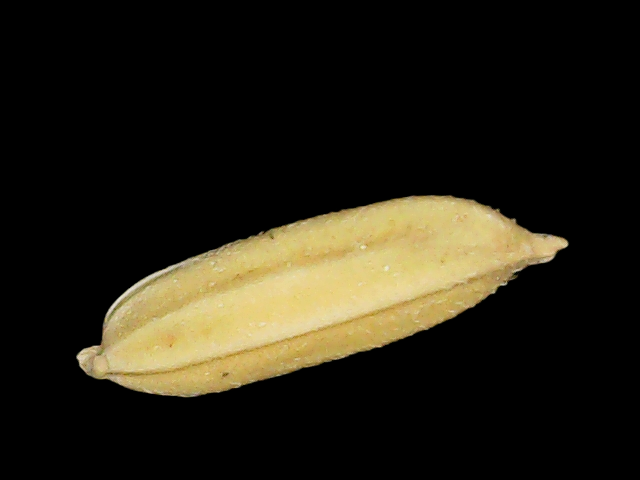
Rice variety: Binadhan24